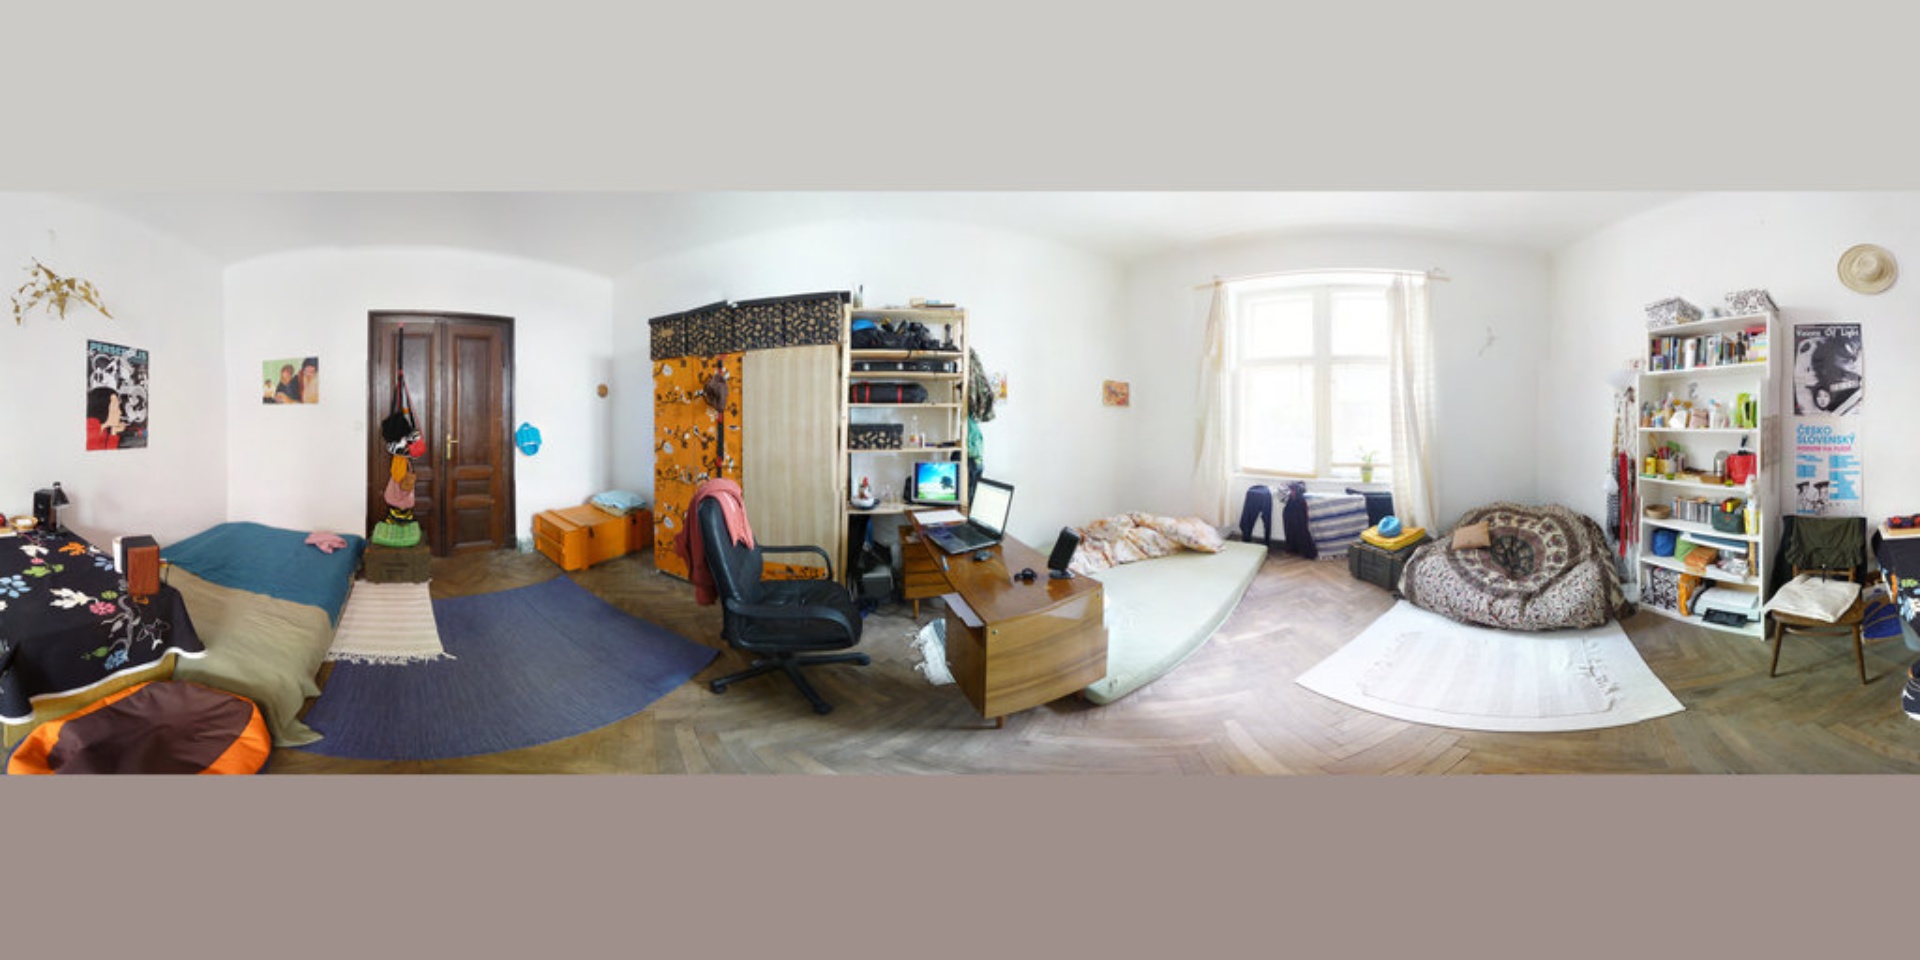
Referred object: the black office chair by the desk

Referred object: the black swivel office chair